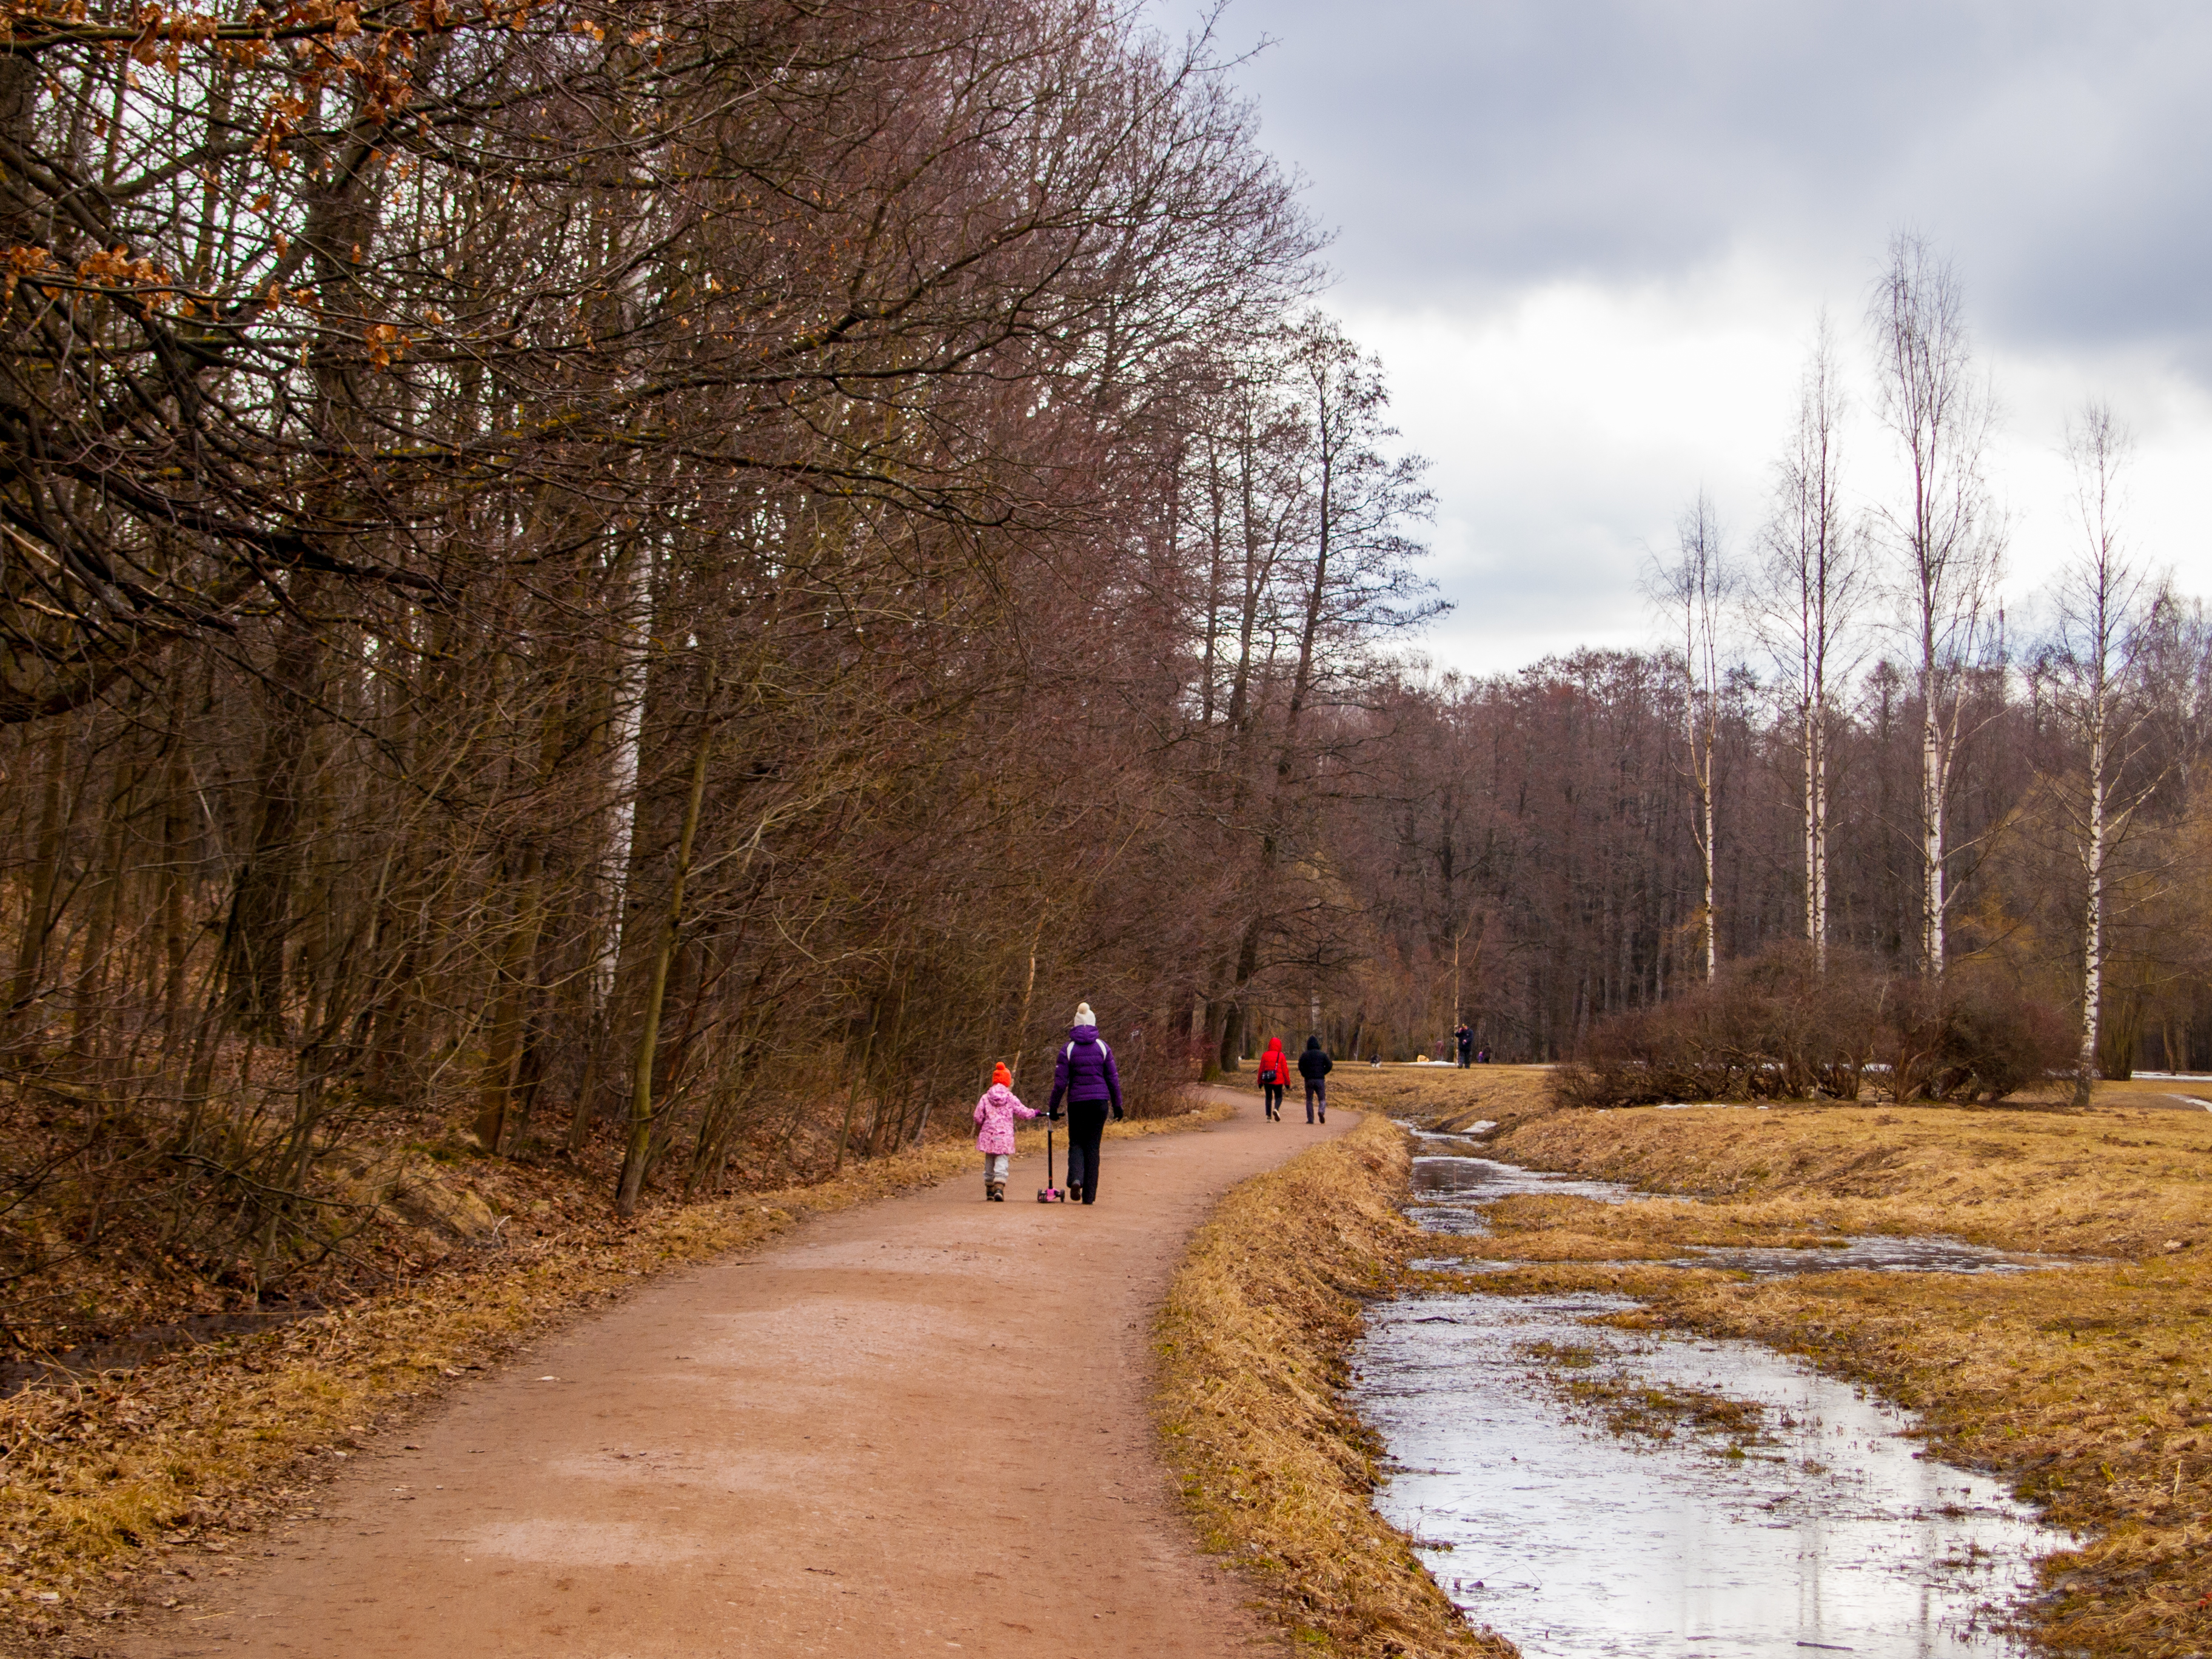
images, plant, cloud, sky, vertebrate, People in nature, natural landscape, infrastructure, tree, thoroughfare, asphalt, road surface, road, wood, landscape, grass, rural area, forest, trail, cycling, dirt road, woodland, hiking, recreation, deciduous, leisure, soil, path, winter, wilderness, grassland, hill, lane, freezing, endurance sports, walking, nature reserve, wildlife, stream, pedestrian, cycle sport, Northern hardwood forest, grove, pasture, autumn, adventure, frost